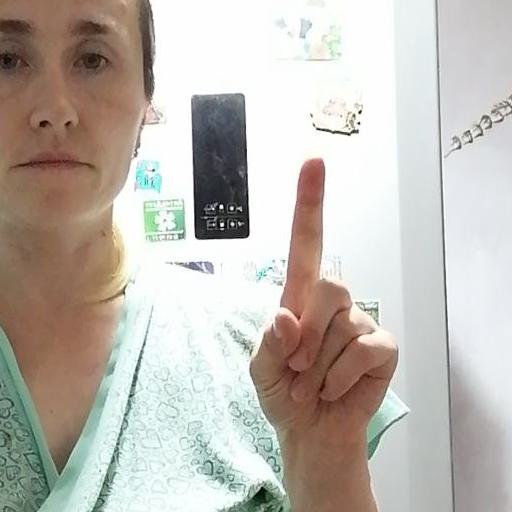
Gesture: one